Names for India

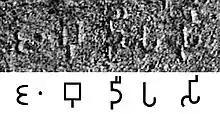
The name "Jambudīpasi" for "India" (Brahmi script) in the Sahasram Minor Rock Edict of Ashoka, circa 250 BCE.

Jambudvīpa was used in ancient scriptures as a name of India before the term "Bhārat" became widespread. It might be an indirect reference to the Insular India. The derivative "Jambu Dwipa" was the historical term for India in many Southeast Asian countries before the introduction of the English word "India". This alternate name is still used occasionally in Thailand, Malaysia, Java and Bali to describe the Indian Subcontinent. However, it also can refer to the whole continent of Asia. It was used by Maurya Emperor Ashoka in his inscriptions to denote his realm.